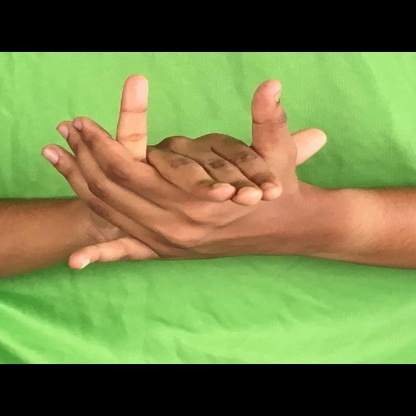
Mudra: Kurma